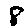
Label: 8